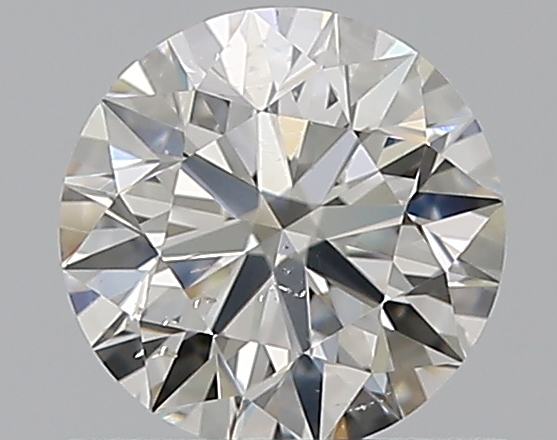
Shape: round
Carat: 0.59
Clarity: SI1
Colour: H
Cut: EX
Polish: EX
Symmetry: EX
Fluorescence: N
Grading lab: GIA
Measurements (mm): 5.33 x 5.36 x 3.35